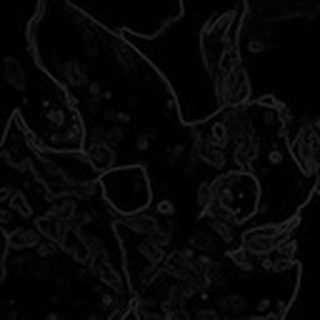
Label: cotton_target_spot